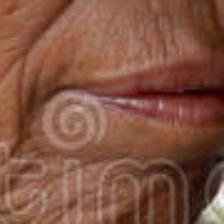
Label: faces